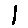
Label: 1